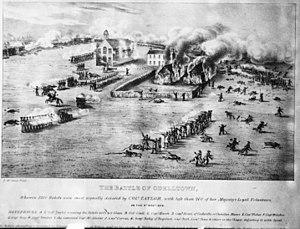
Bataille d'Odelltown
La bataille d'Odelltown est une bataille qui eut lieu le 9 novembre 1838 lors de la rébellion des Patriotes.
Robert Nelson, né le 8 août 1793 à William-Henry et mort le 1ᵉʳ mars 1873 à Staten Island, est un médecin chirurgien et psychiatre, homme politique, professeur, fonctionnaire, avocat et chef militaire bas-canadien. Figure de proue de la Rébellion des Patriotes, insurrection contre le pouvoir colonial britannique au Bas-Canada, il prononce la Déclaration d'indépendance du Bas-Canada en 1838 à titre de président.
La rébellion des Patriotes, la rébellion du Bas-Canada ou encore les insurrections de 1837-1838, est un conflit militaire survenu de 1837 à 1838 dans la colonie britannique du Bas-Canada. Elle est l'aboutissement d'un conflit politique larvé qui existait depuis le début du XIXᵉ siècle entre la population civile et l'occupant militaire colonial. Simultanée avec la rébellion du Haut-Canada, dans la colonie voisine du Haut-Canada, les deux constituèrent les rébellions dans les colonies canadiennes.
La bataille de Baker's Farm eut lieu au Canada en novembre 1838 lors de la Rébellion des Patriotes ; elle fut le premier et dernier succès militaire des Patriotes de la campagne de 1838.